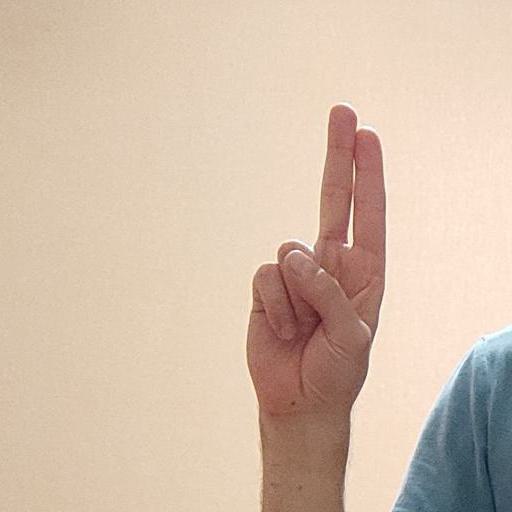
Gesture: two_up